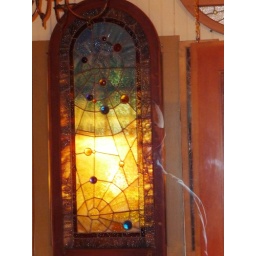
My absolute favorite stained glass window in the Winchester Mystery House. You can also see the ghost of Dad.